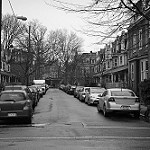
Label: B & W